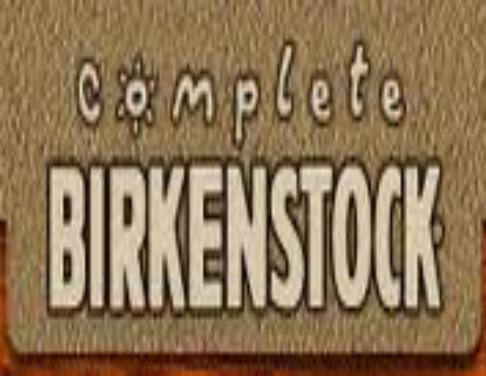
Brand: Birkenstock
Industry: Clothes